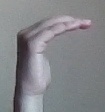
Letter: haa